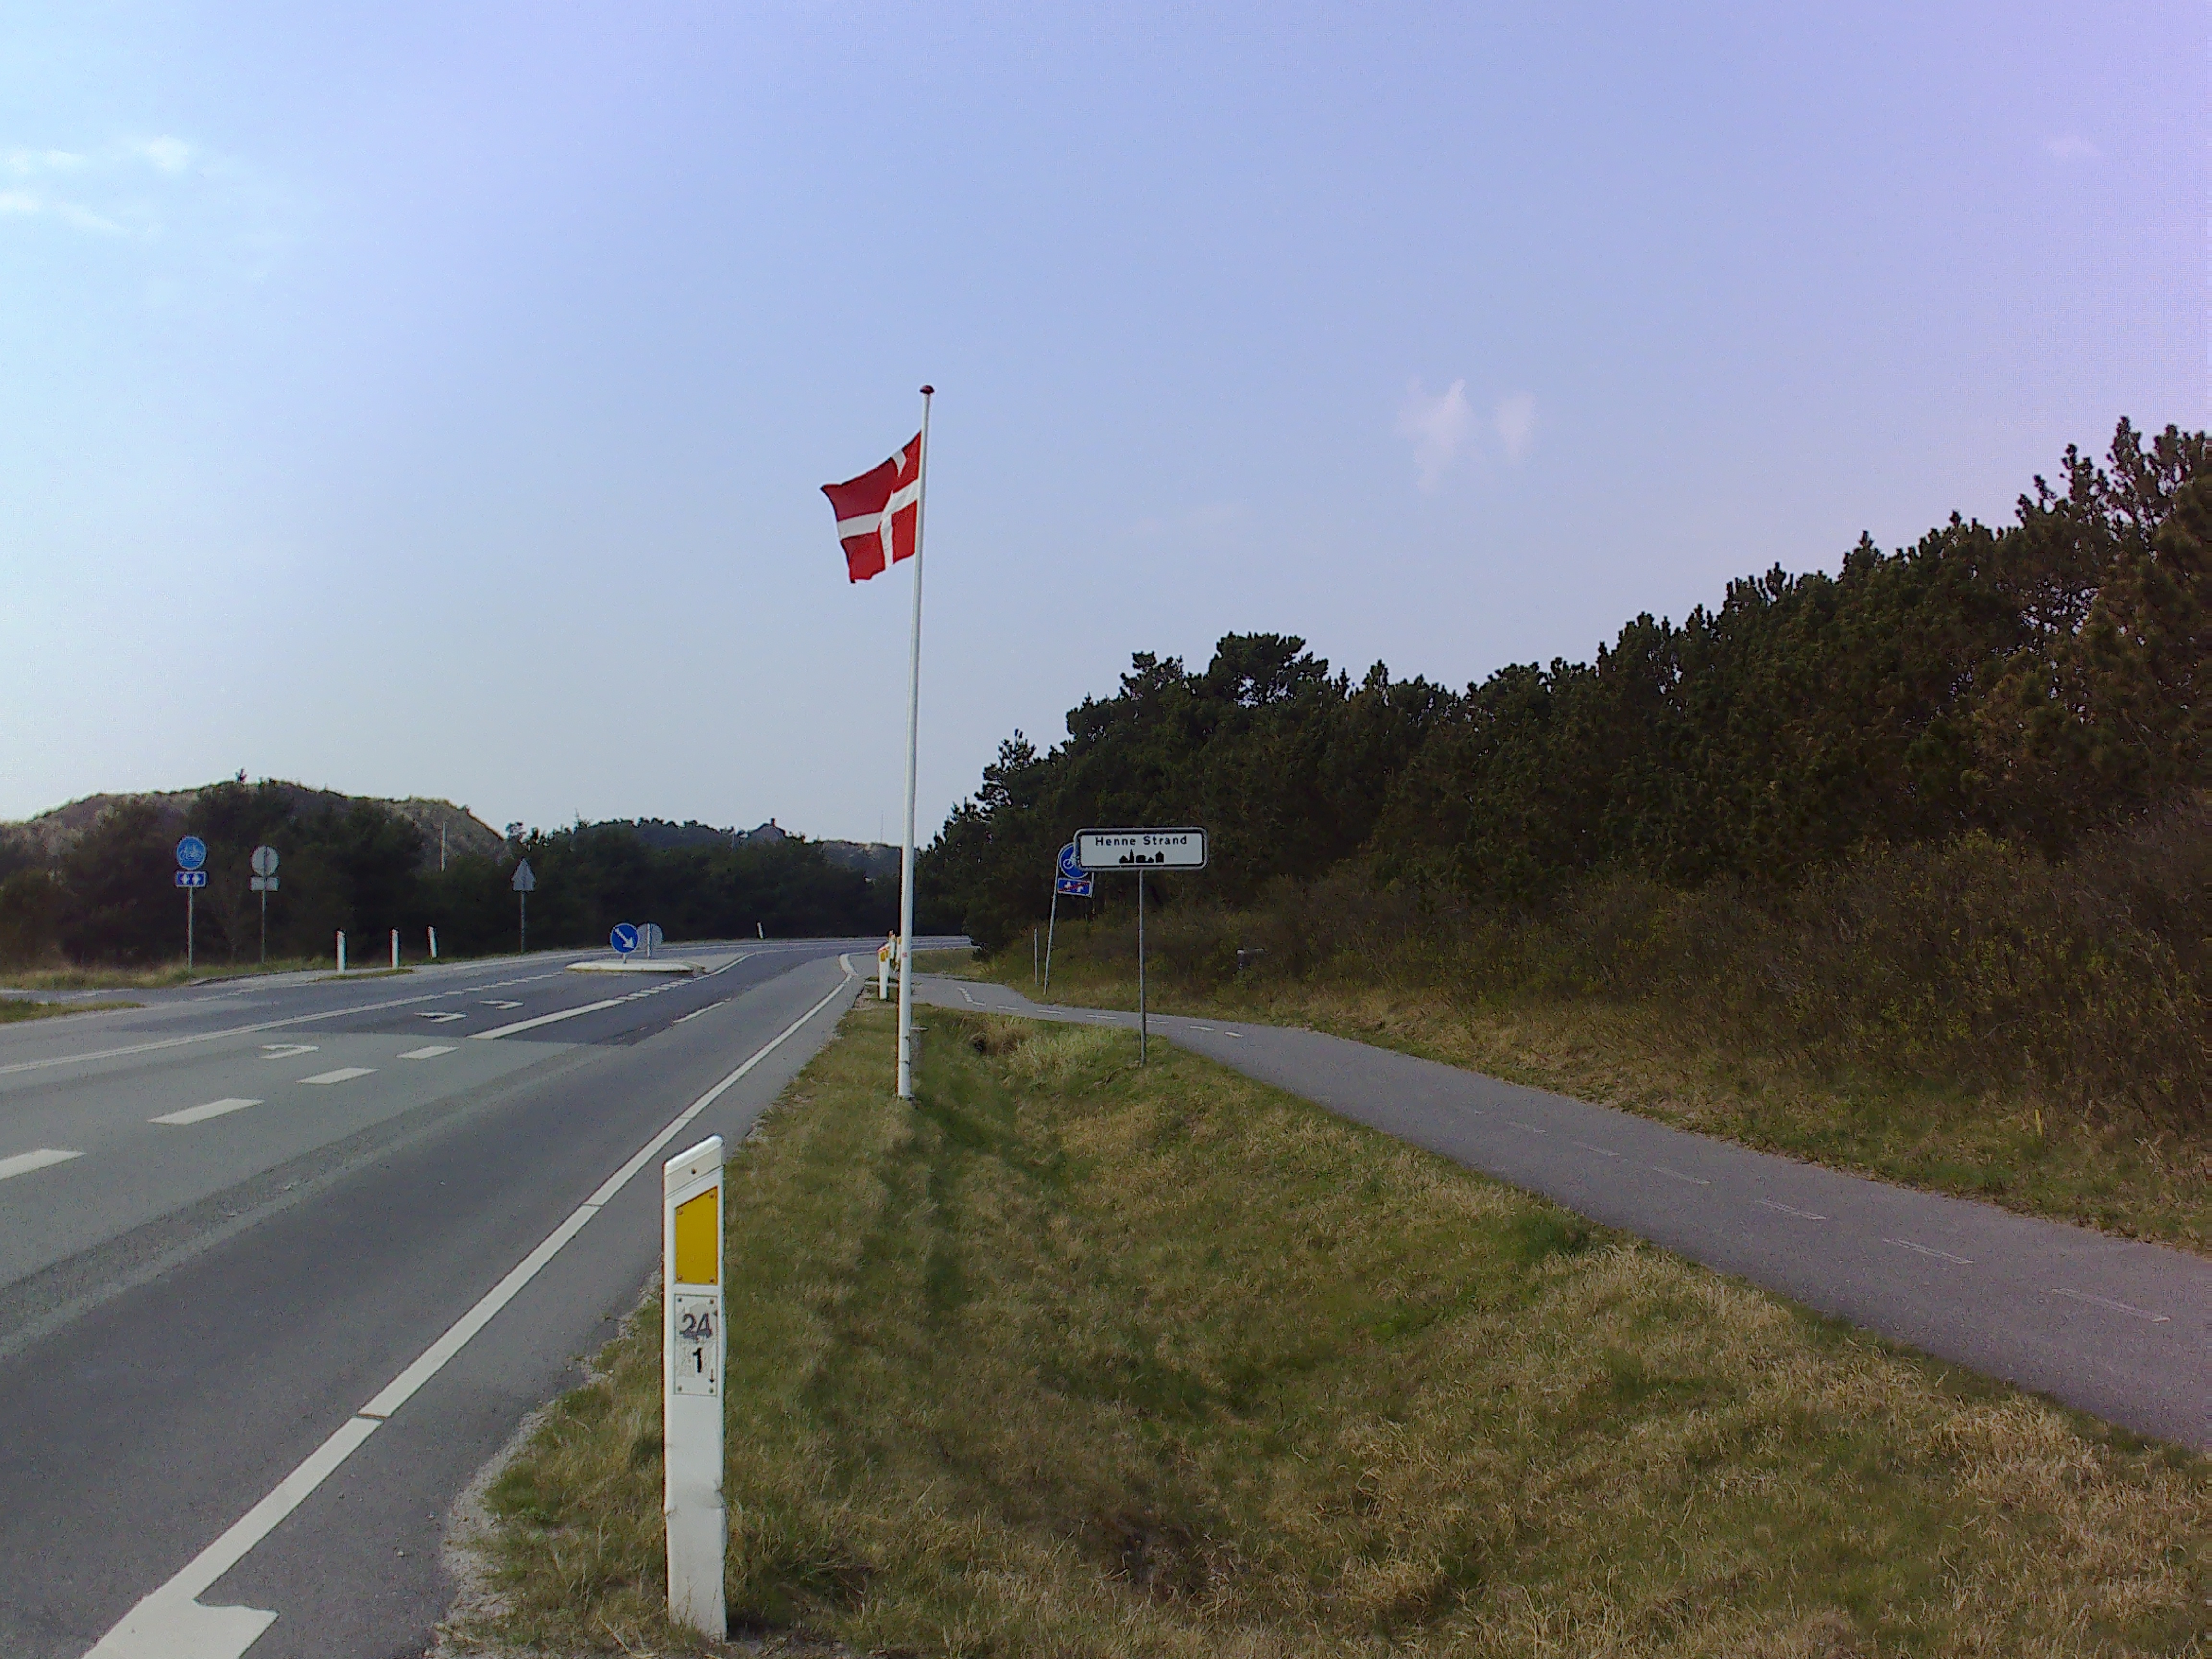
HenneStrand, sky, cloud, plant, road surface, flag, slope, asphalt, natural landscape, street light, tree, thoroughfare, tar, plain, grass, grassland, landscape, horizon, road, pole, public utility, hill, wind, highway, lane, freeway, nonbuilding structure, mountain range, signage, path, field, shoulder, street, soil, sign, curb, road trip, guard rail